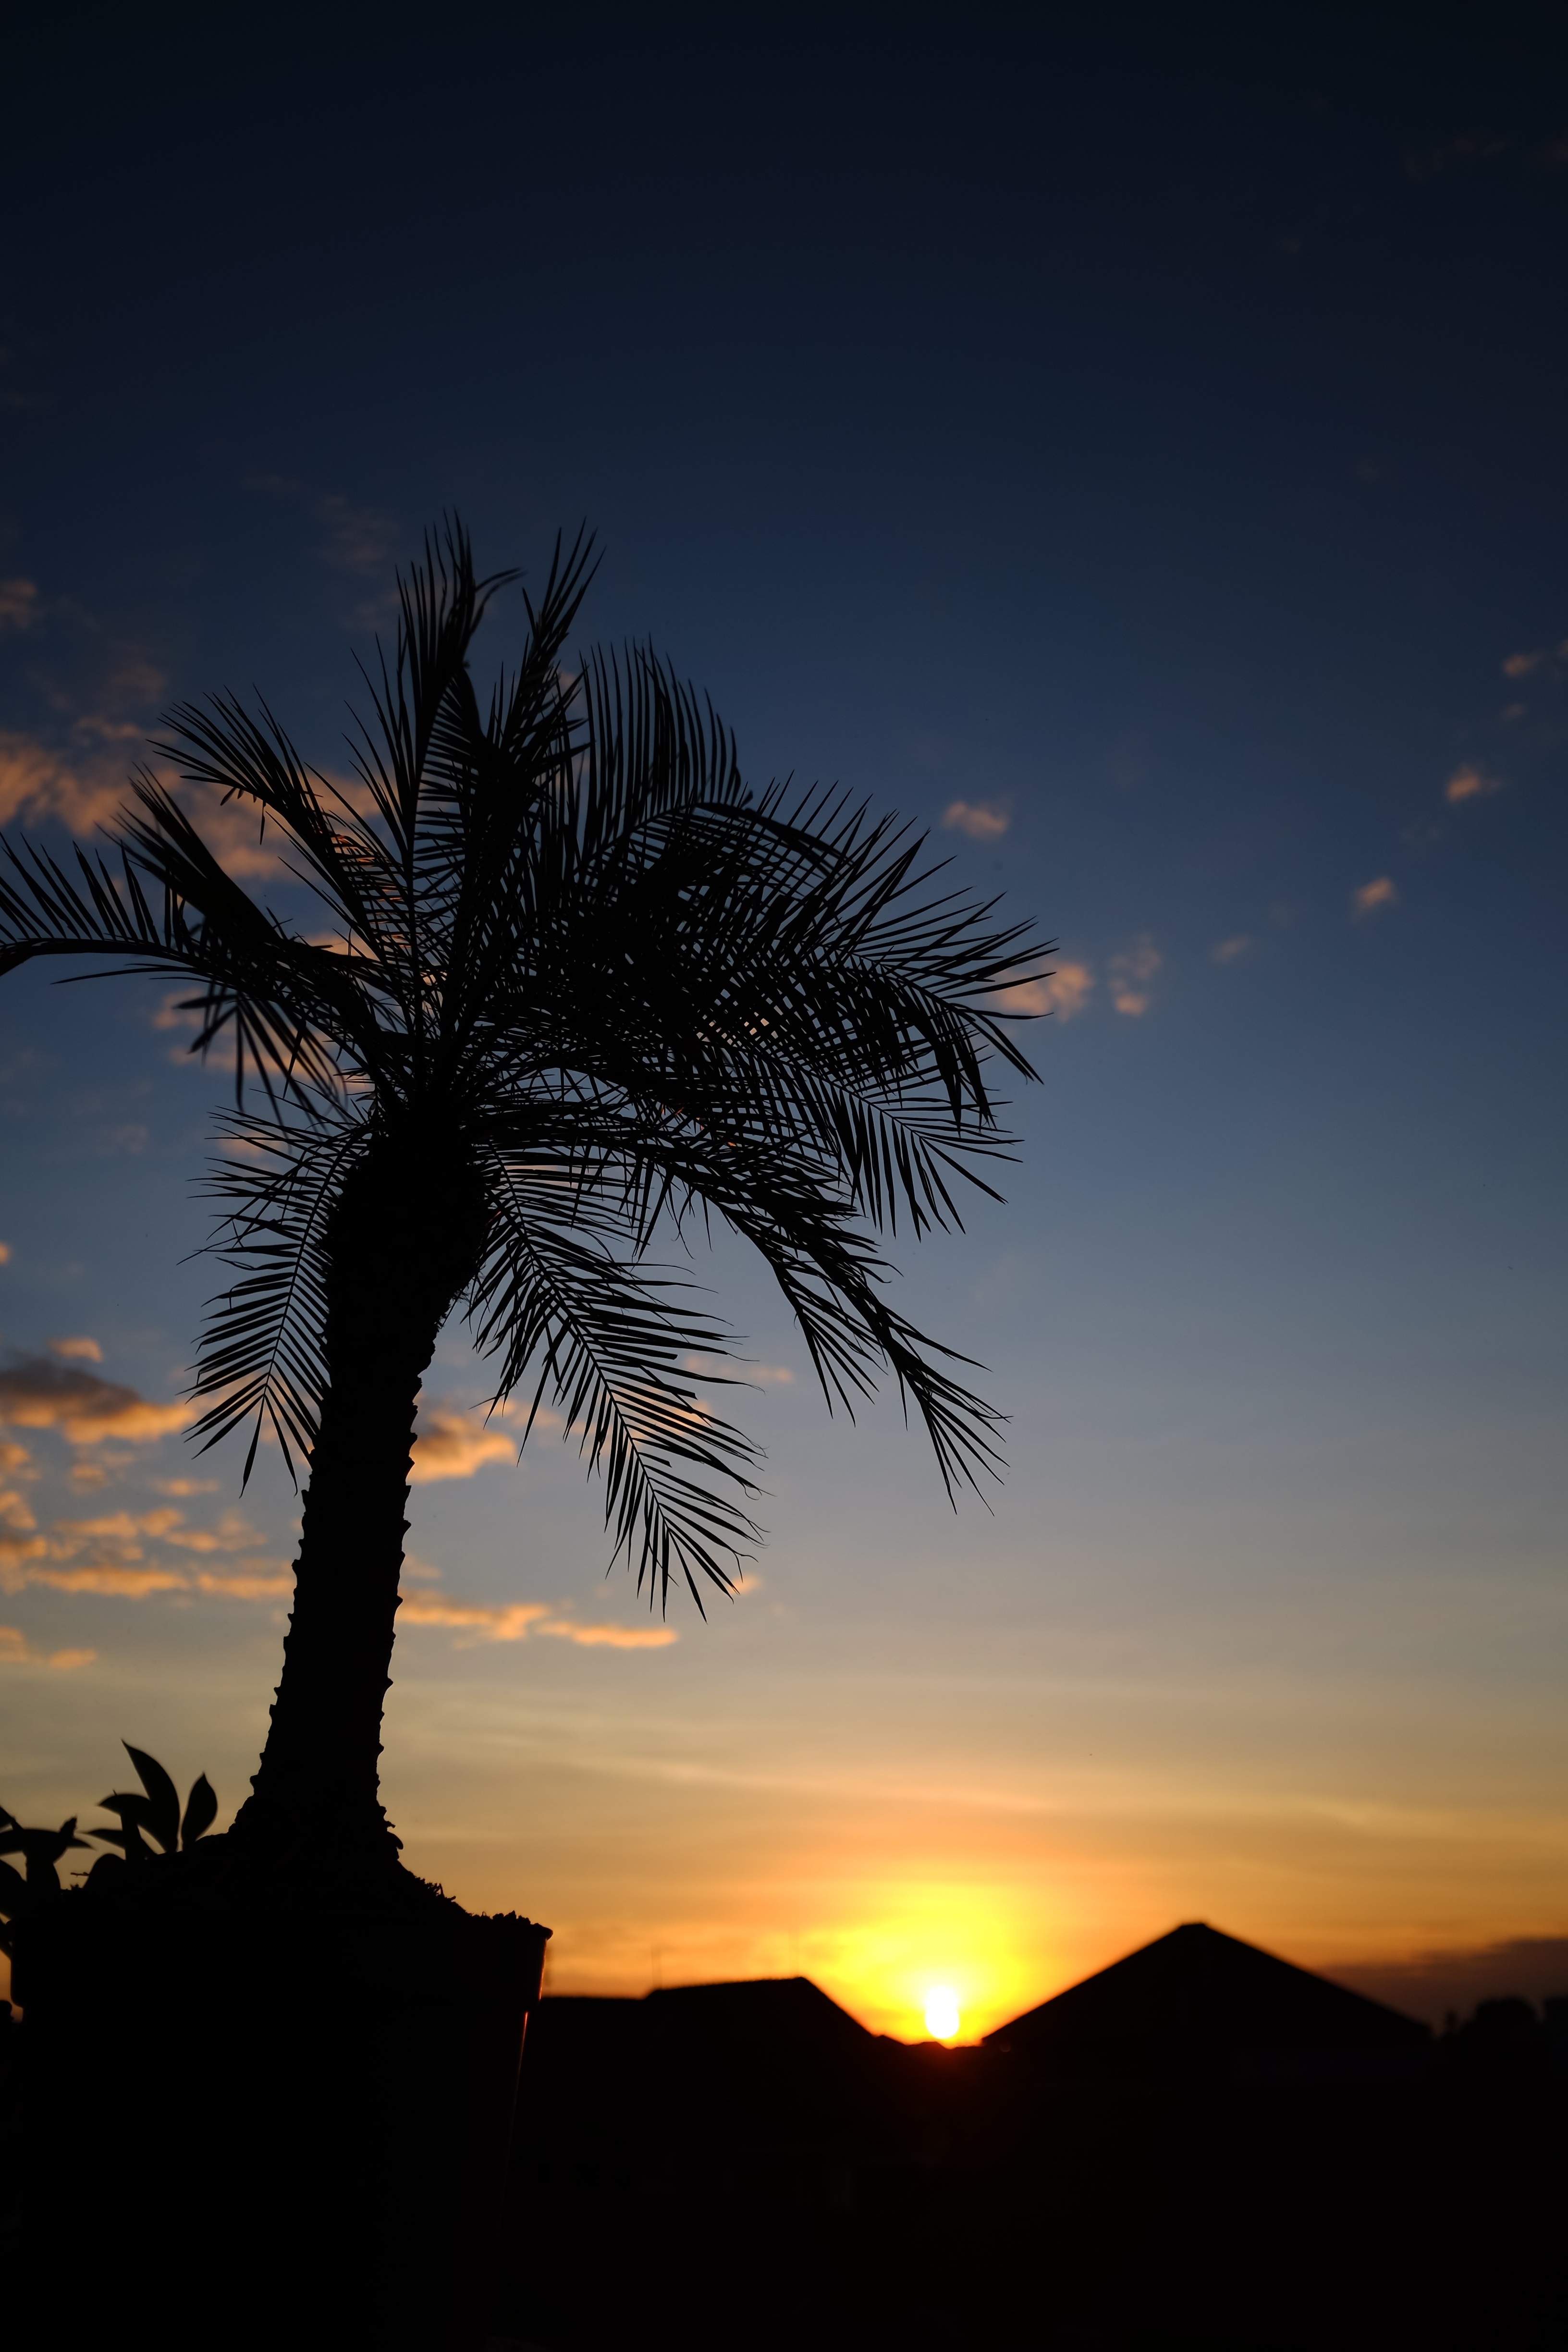
landscape, tree, nature, ocean, horizon, branch, silhouette, plant, sky, sun, sunrise, sunset, night, sunlight, morning, dawn, summer, vacation, travel, dusk, evening, paradise, palm, island, romantic, exotic, palm trees, astronomical object, woody plant, arecales, palm family